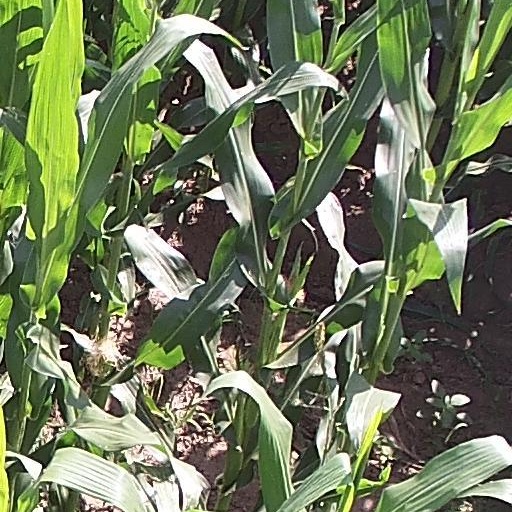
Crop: maize; corn